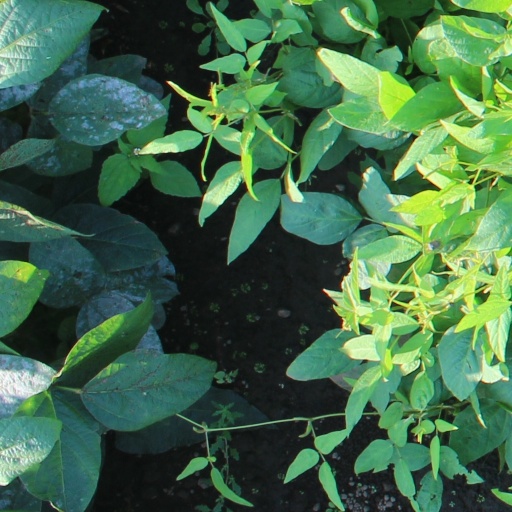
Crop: soybean